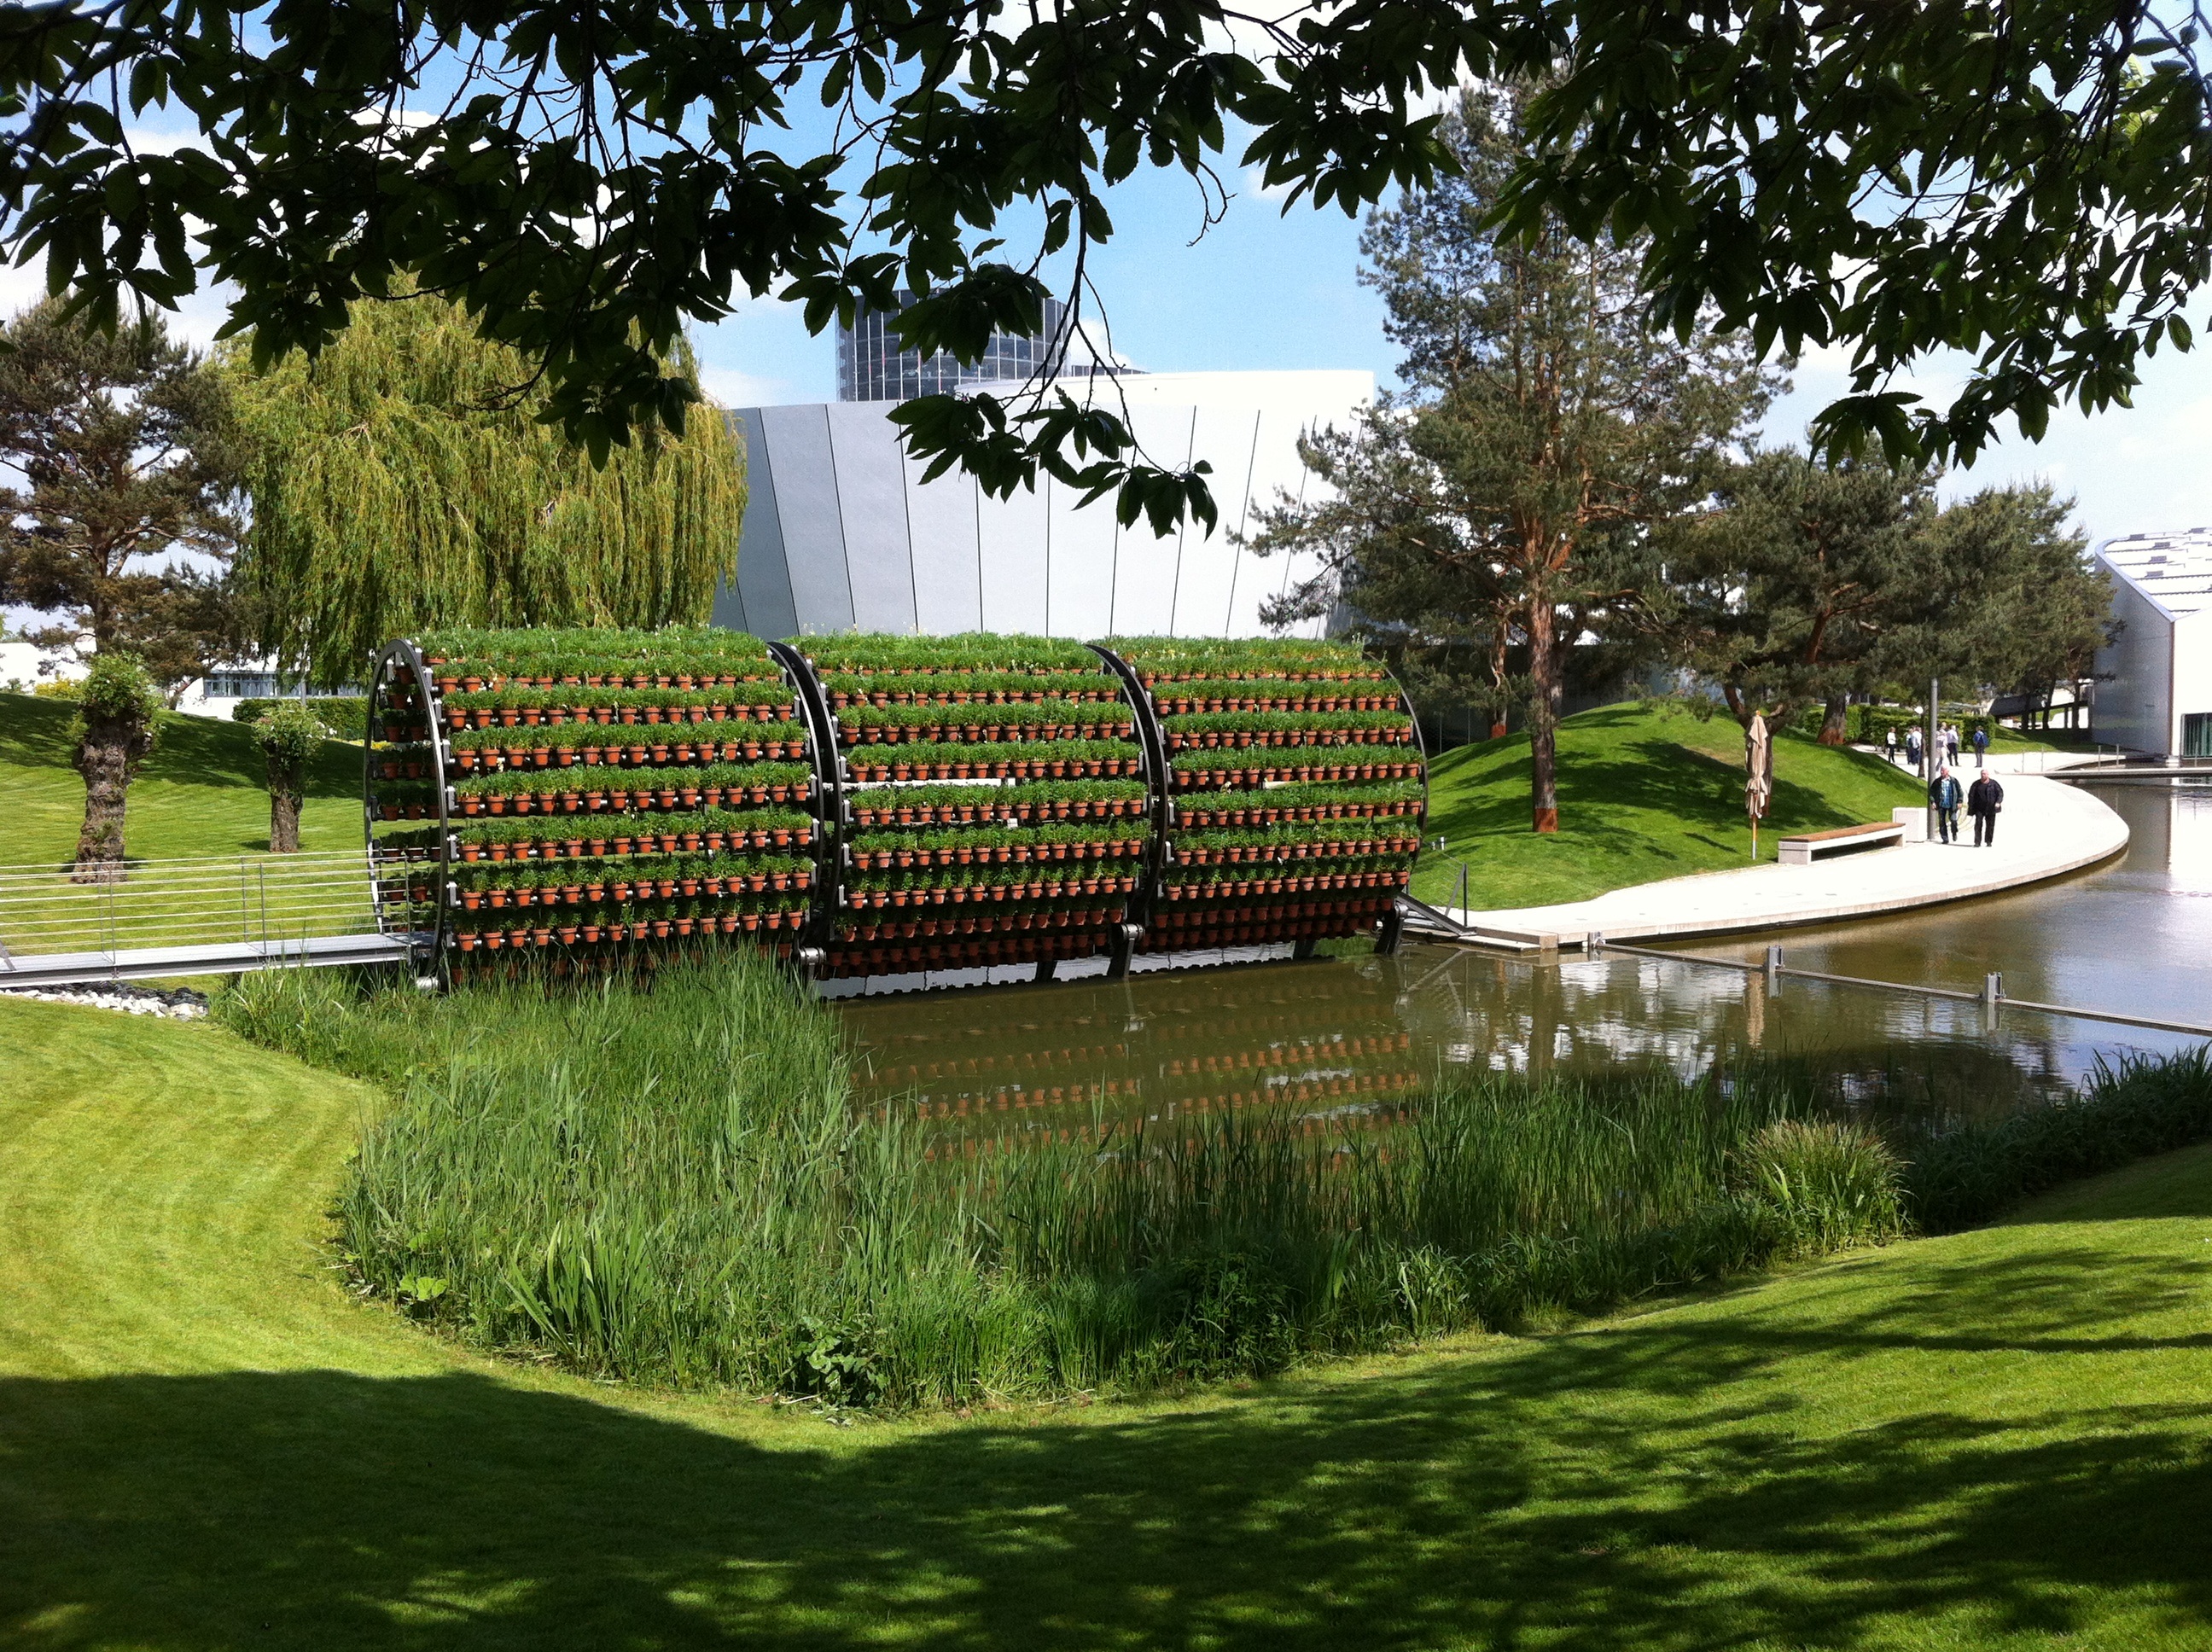
water, grass, structure, plant, lawn, vw, park, backyard, garden, memorial, germany, audi, botanical garden, estate, green space, autostadt wolfsburg, sport venue, landscape architect